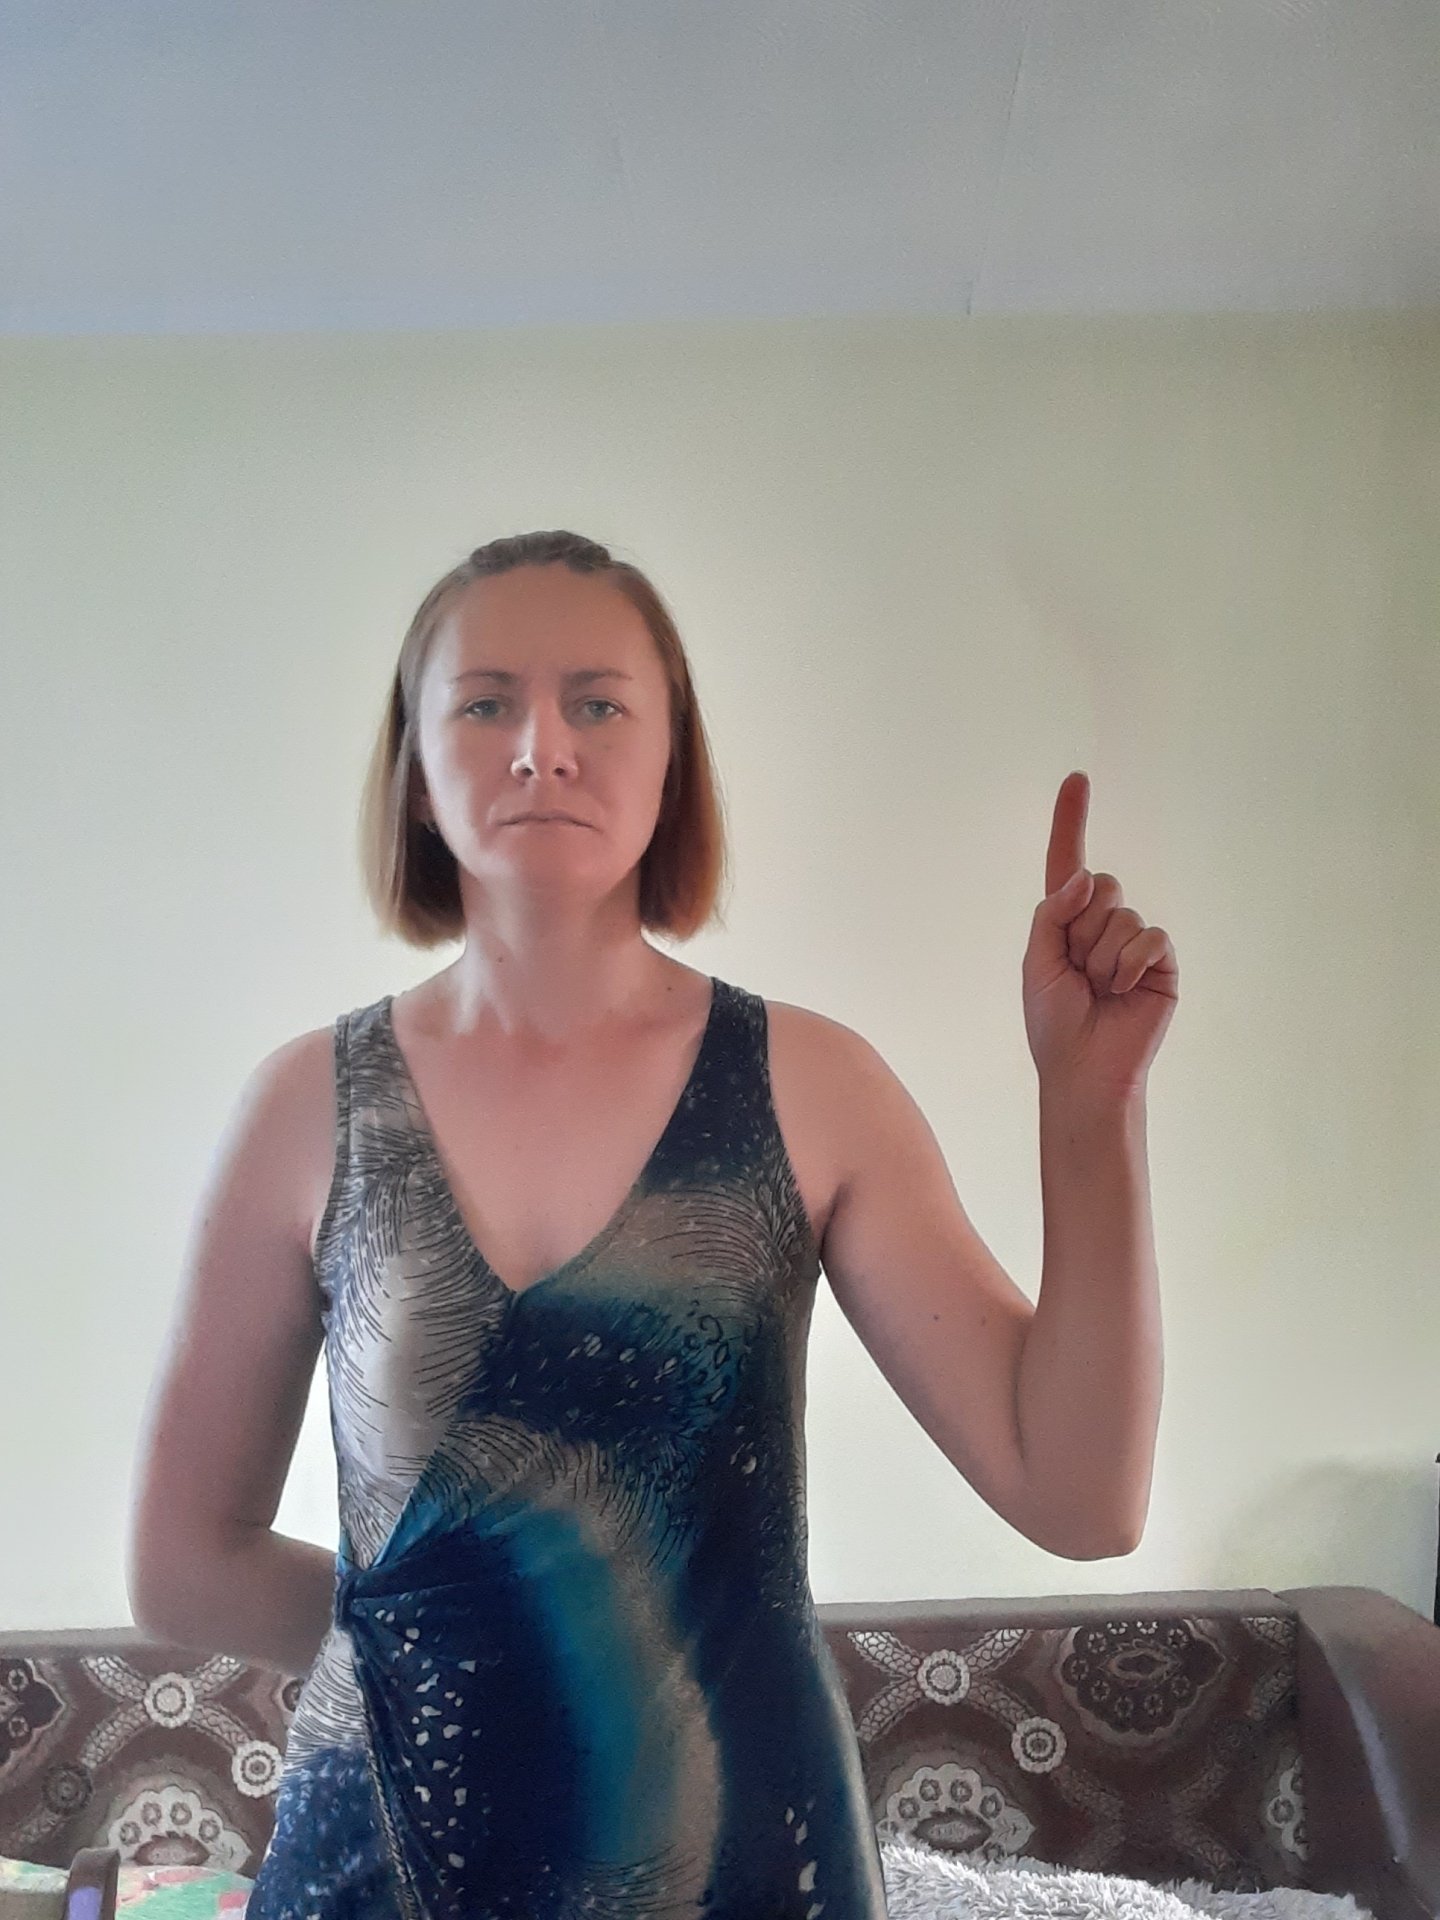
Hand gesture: one